Reihan

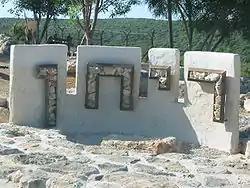
Welcoming sign at entrance to the village

Reihan is an Israeli settlement organized as a moshav ovdim in the northwest edge of the West Bank. Located in the Seam Zone close to the Green Line, it falls under the jurisdiction of Shomron Regional Council. In , it had a population of .